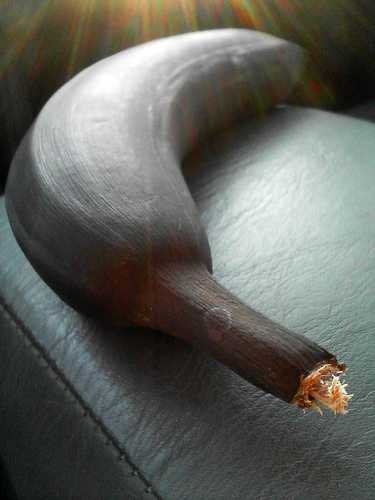
Label: Banana